Michelle Bachelet

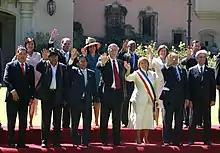
Bachelet waving with other leaders at the inauguration ceremony in Valparaíso

Bachelet was sworn in as President of the Republic of Chile on 11 March 2006 in a ceremony held in a plenary session of the National Congress in Valparaíso attended by many foreign heads of states and delegates. Much of Bachelet's first three months as president were spent working on 36 measures she had promised during her campaign to implement during her first 100 days in office. They ranged from simple presidential decrees, such as providing free health care for older patients, to complex bills to reform the social security system and the electoral system. For her first state visit, Bachelet chose Argentina, arriving in Buenos Aires on 21 March. There she met with president Néstor Kirchner, with whom she signed strategic agreements on energy and infrastructure, including the possibility of launching a bidding process to operate the Transandine Railway.